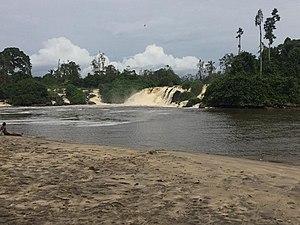
L'image est une capture des chutes de la Lobé dans la ville de Kribi dans le Sud du Cameroun.
Le Cameroun, en forme longue la république du Cameroun, est un pays d'Afrique centrale, situé entre le Nigéria au nord-nord-ouest, le Tchad au nord-nord-est, la République centrafricaine à l'est, la république du Congo au sud-est, le Gabon au sud, la Guinée équatoriale au sud-ouest et le golfe de Guinée au sud-ouest. Les langues officielles sont le français et l'anglais pour un pays qui compte une multitude de langues locales.